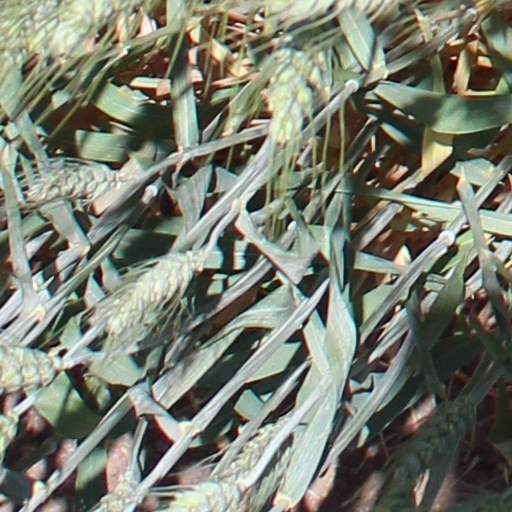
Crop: wheat